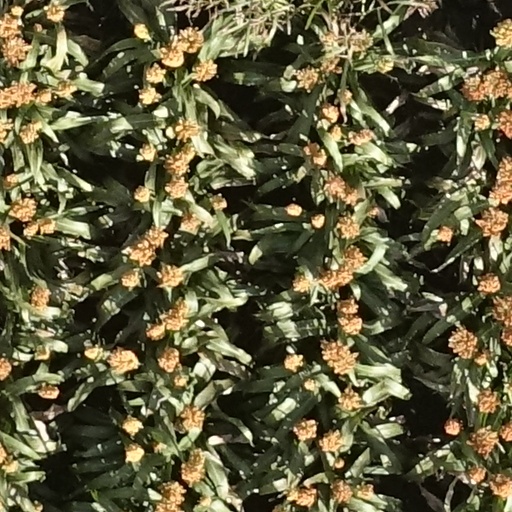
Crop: sorghum